Brian and Charles

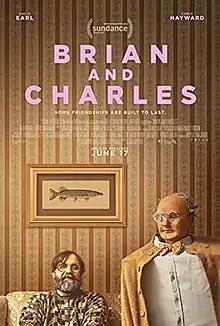
Theatrical release poster

Brian and Charles is a 2022 science fiction comedy drama film directed by Jim Archer, in his feature debut, from a screenplay by David Earl and Chris Hayward, who also star in the film. The film follows an eccentric loner who creates a robotic companion.